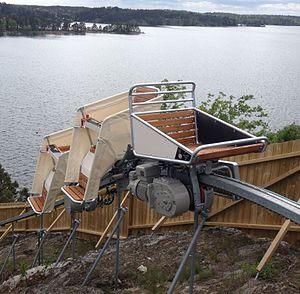
Monorail électrique